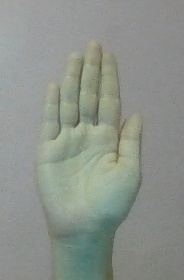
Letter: seen